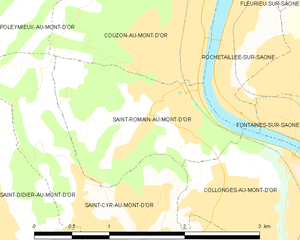
Carte des communes françaises